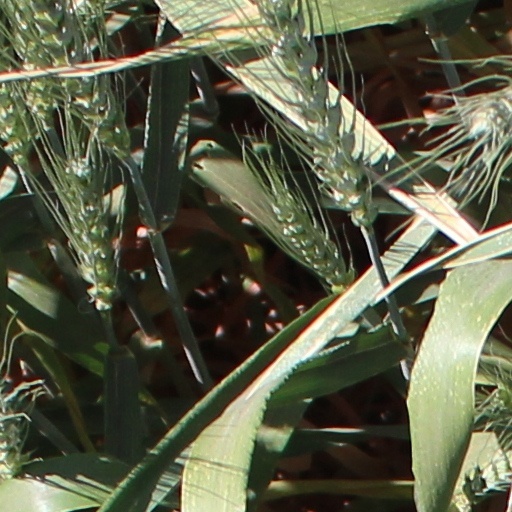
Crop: wheat